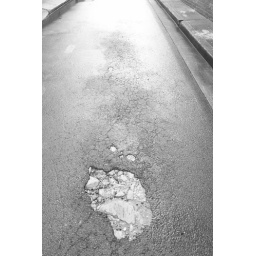
Original sandstone pavement emerging from under asphalt road surface.